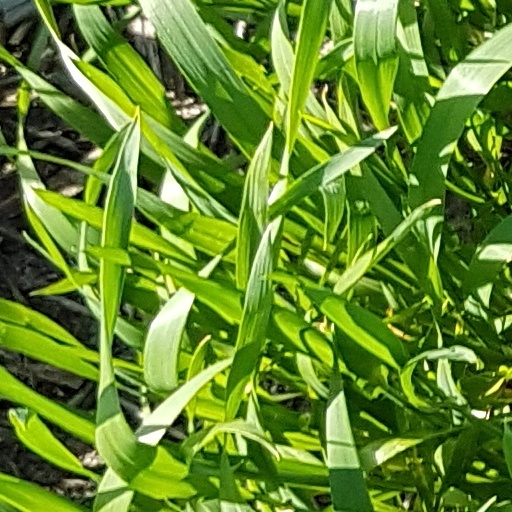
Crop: wheat